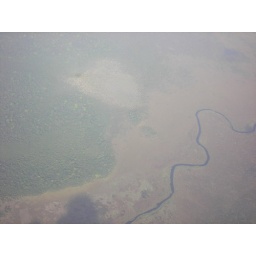
bird's eye view of rainforest and river in Guyana from the airplane